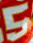
Number: 5